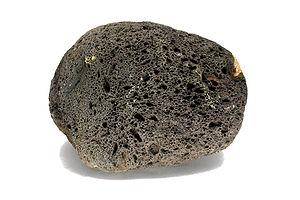
Macro de scoria, environ 4 pouces (10 centimètres) dans la taille. 日本語: スコリア全体像。直径約4インチ(10cm)。